Al Bithnah Fort

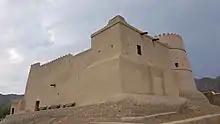
The square guard tower of Bithnah Fort, facing away from the Wadi Ham.

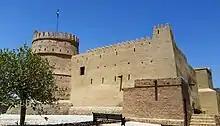
Bithnah Fort, showing the square guard tower to the right.

Bithnah Fort is a traditional double story rock, coral and mudbrick fortification located in the Wadi Ham, near the village of Bithnah in Fujairah, United Arab Emirates. The fort has played a significant role in the history of the Emirates, particularly in the emergence of Fujairah as an independent emirate in the early 20th century. With a controlling position overlooking the Wadi Ham, the fort replaced an Iron Age fortification.